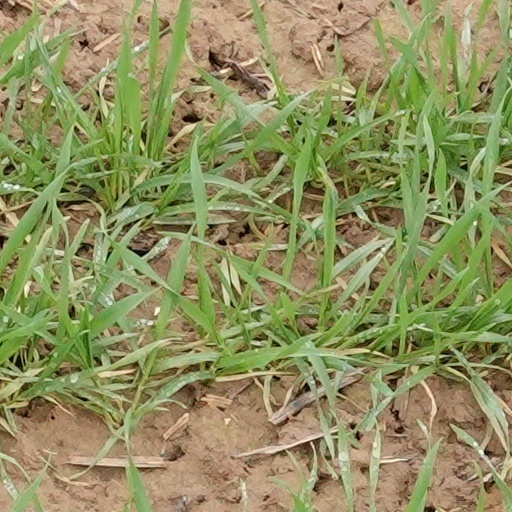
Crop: wheat